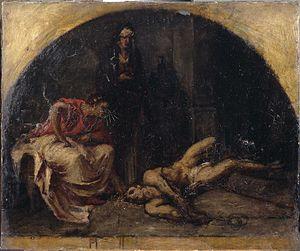
Néron et Locuste essayant des poisons sur un esclave. Lille, Palais des Beaux-Arts. huile sur toile. 0.495m x 0.61m.